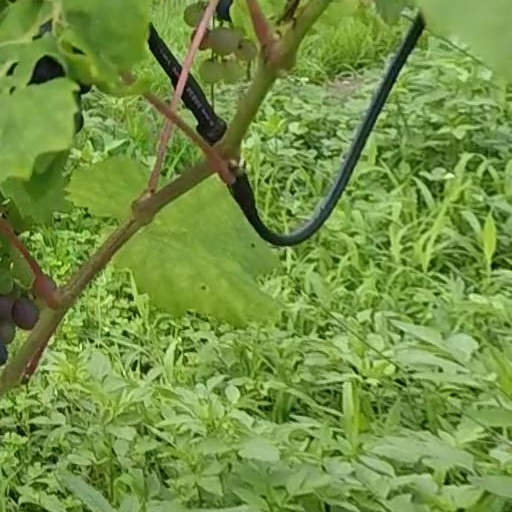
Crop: grape